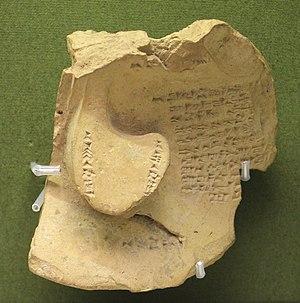
Modèle en argile d'un poumon d'agneau, inscrit avec des présages, utilisé par des prêtres spécialisés dans la divination sur les poumons et le foie (barû) pour enseigner à leurs élèves l'anatomie de cette partie d'un mouton et son importance pour prédire l'avenir. Provient de Ninive, Bibliothèque d'Assurbanipal, VIIe siècle a. J.-C. Rm.620.
La divination est la pratique occulte et métaphysique visant à découvrir ce qui est inconnu : l'avenir, le caché, le passé, les trésors, les maladies invisibles, les secrets, les mystères, etc. et cela par des moyens non rationnels. Qu'il s'agisse de la parole oraculaire ou de la voyance, ceux qui la pratiquent auraient accès à une connaissance paranormale de données normalement inconnues telles que l'avenir ou le caché.
Ninive est une ancienne ville de l'Assyrie, dans le Nord de la Mésopotamie. Elle se situait sur la rive est du Tigre, au confluent du Khosr, à un emplacement aujourd'hui localisé dans les faubourgs de la ville moderne de Mossoul, en Irak, dont le centre se trouve de l'autre côté du fleuve. Les deux sites principaux de la cité sont les collines de Kuyunjik et de Nebī Yūnus.